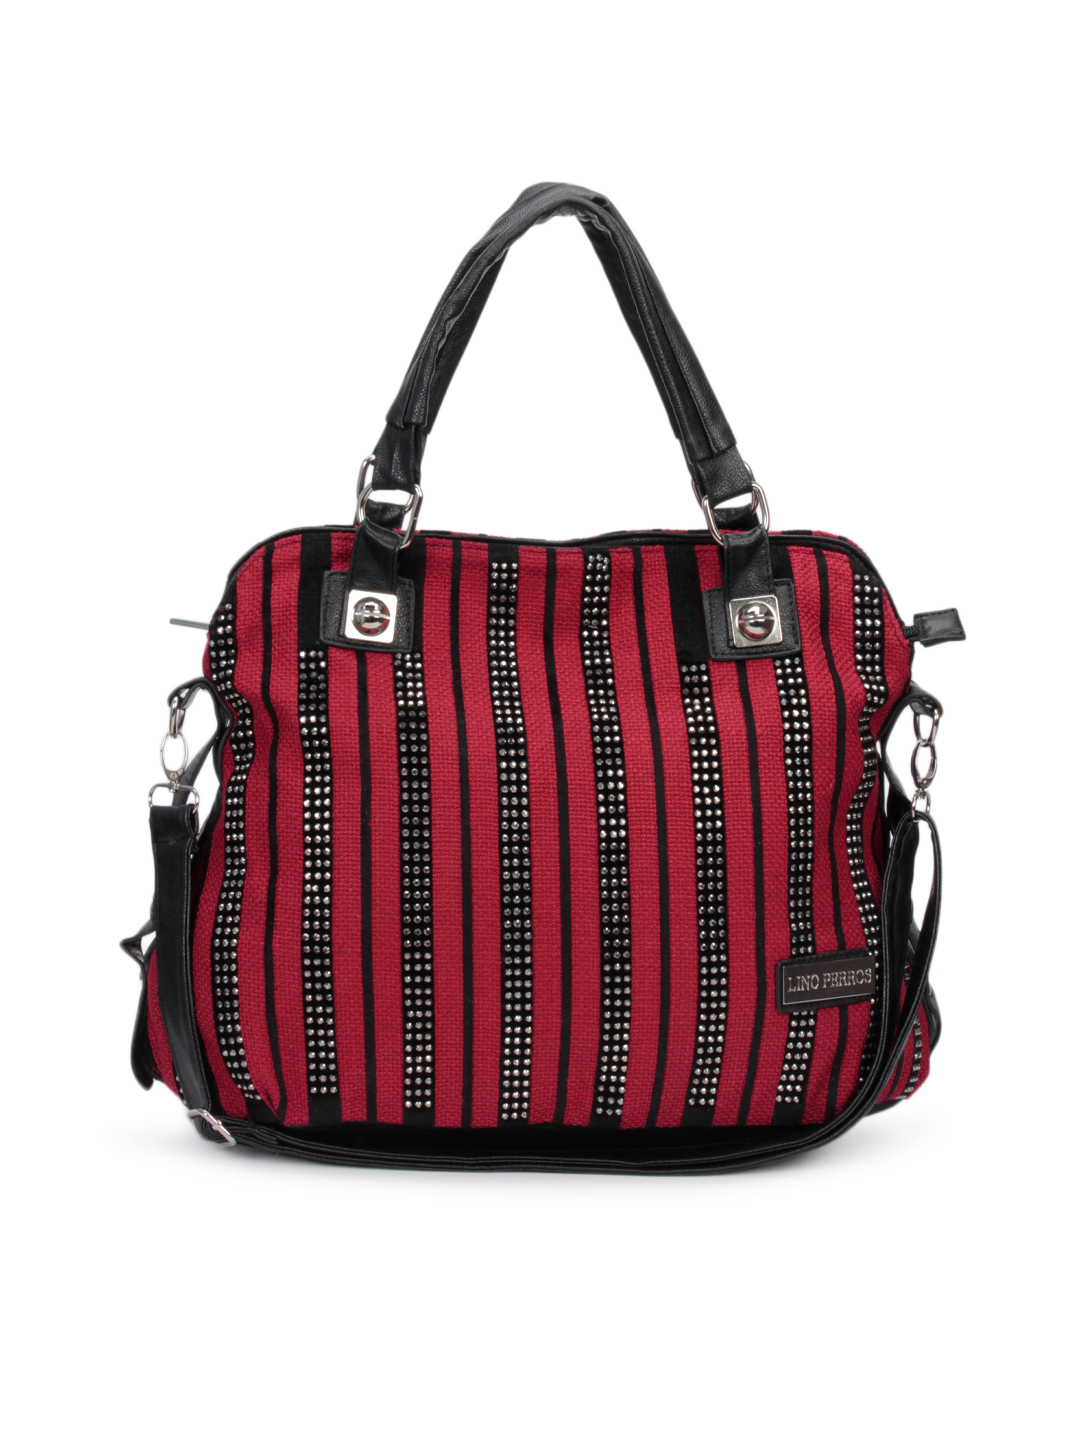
Lino Perros Women Sequins Red Handbag
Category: Accessories / Bags / Handbags
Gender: Women
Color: Red
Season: Summer 2012
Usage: Casual